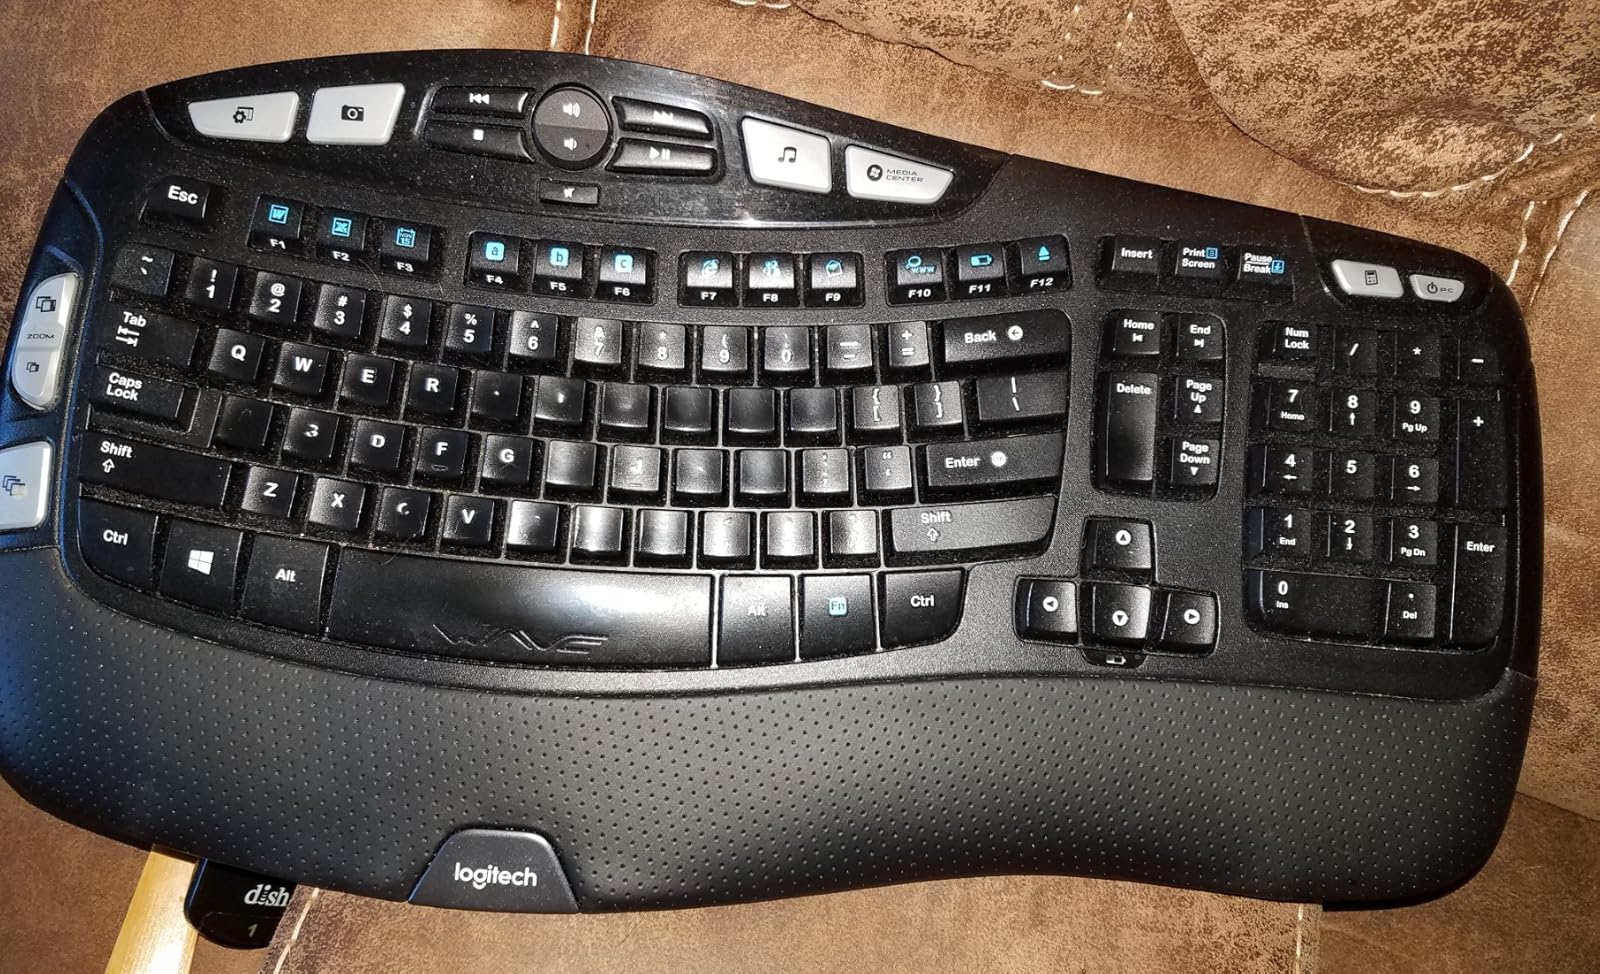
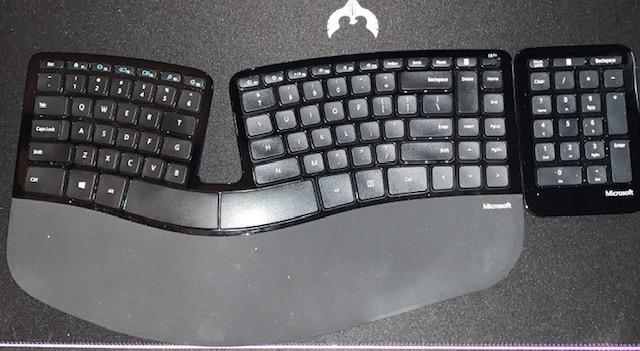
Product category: keyboard
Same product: no